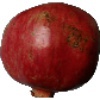
Label: pomegranate